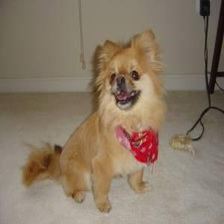
Species: dog
Breed: pomeranian